Aloe excelsa

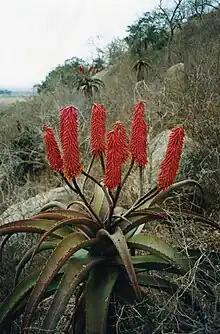
Detail of inflorescence

The Zimbabwe Aloe is a tall aloe, sometimes reaching tree dimensions of 5–6 metres, although 3 metres is a more common height. It is single-stemmed and all but the lowest part of the trunk is swathed in the remains of dead leaves. The leaves form a compact rosette at the top, spreading becoming recurved and up to 1 metre long. They are dark green in summer and succulent, up to 3 cm thick at the centre. Similar to some other aloe species, young plants have a great number of spines over their leaf surfaces. However, as they get taller and less vulnerable to grazing, these brown-red teeth disappear and remain only on the leaf margins.